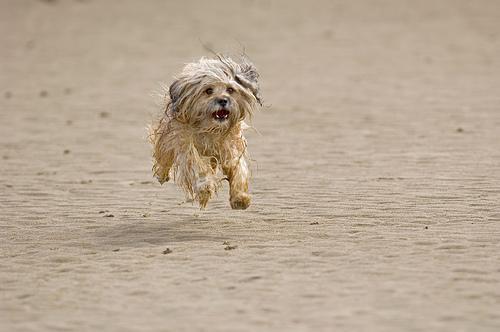
Tibetan_terrier